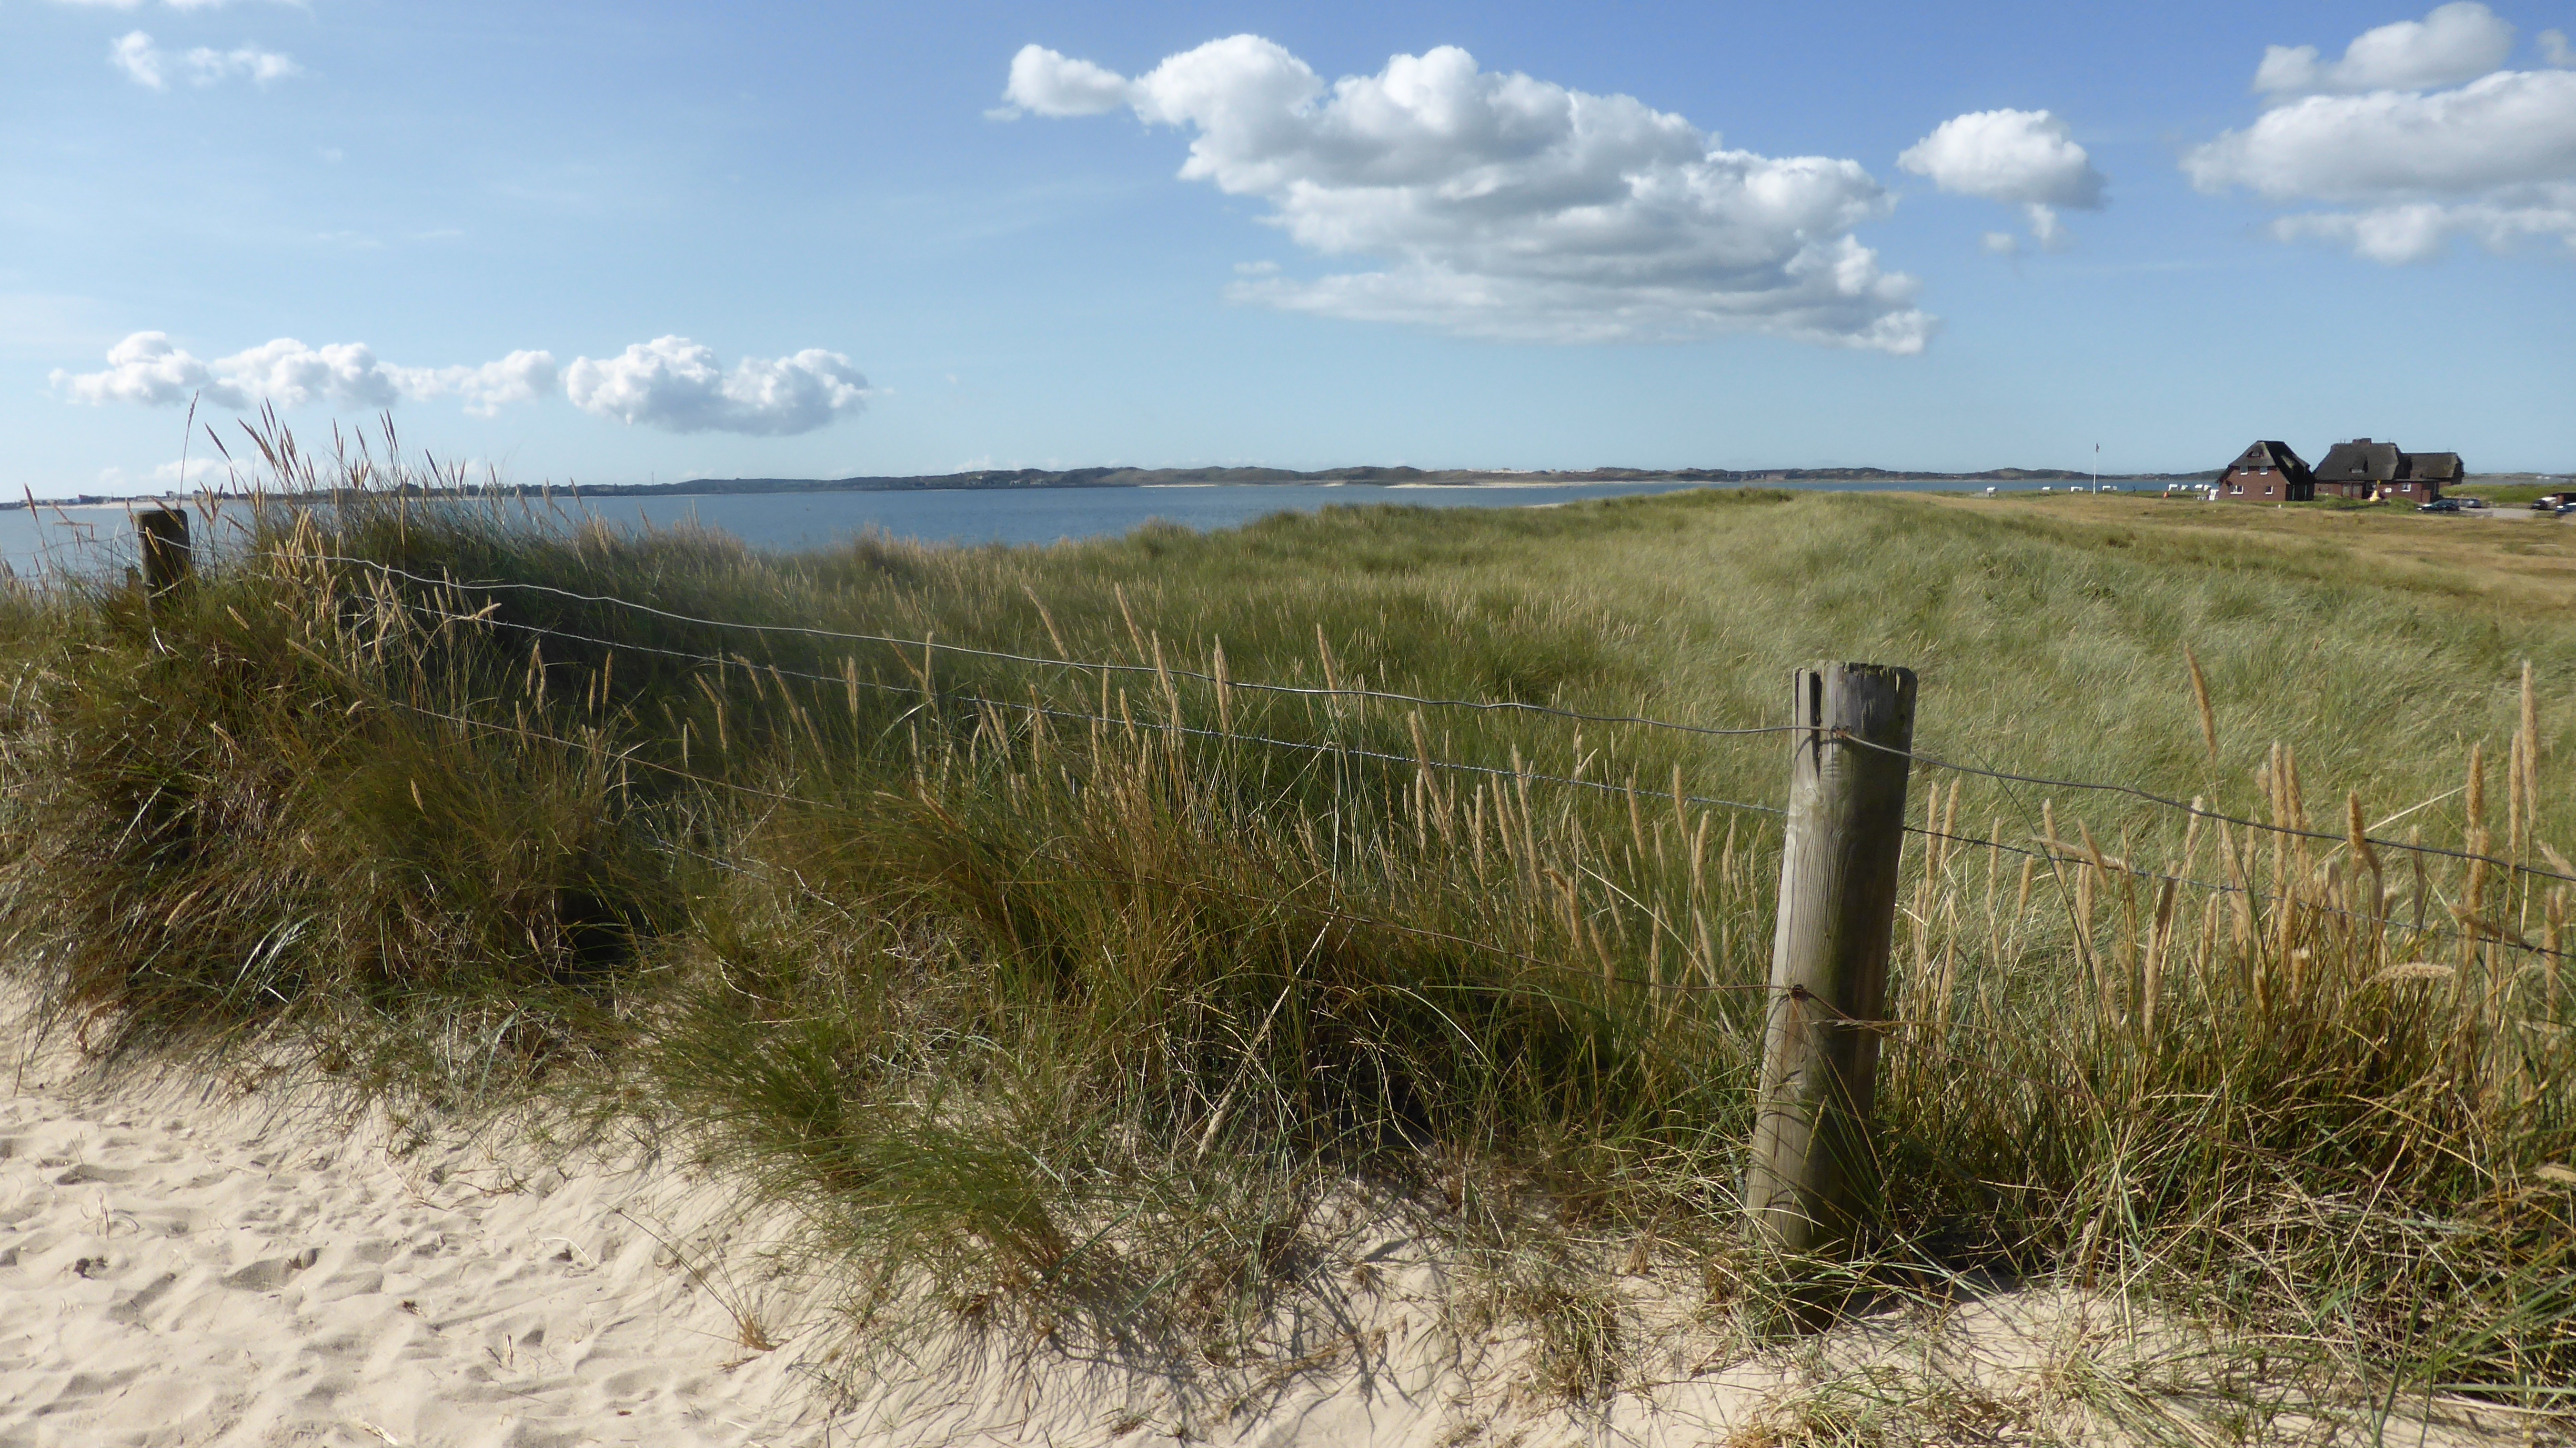
landscape, sea, coast, water, grass, sand, marsh, trail, field, prairie, hill, dune, lake, wind, river, pasture, ranch, terrain, ridge, waterway, plain, dunes, grassland, badlands, wetland, wide, habitat, north sea, ecosystem, steppe, rural area, sand beach, natural environment, land lot